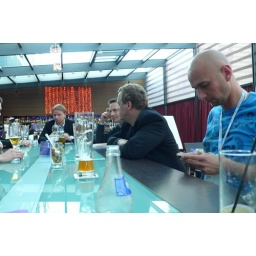
German bears in the hotel bar